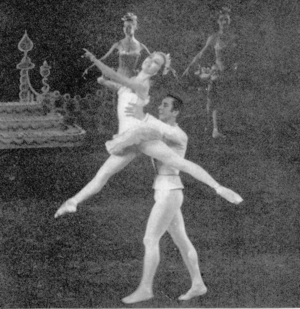
Nicholas Magallanes, né le 27 novembre 1922 à Santa Rosalia de Camargo au Mexique et mort le 2 mai 1977 au Long Island aux États-Unis, fut danseur principal et membre fondateur du New York City Ballet. Avec Francisco Moncion, Maria Tallchief et Tanaquil Le Clercq, Magallanes fait partie du groupe de danseurs avec lequel George Balanchine et Lincoln Kirstein forment le Ballet Society, le prédécesseur immédiat du New York City Ballet.